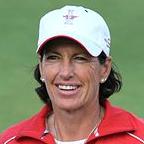
Age: 48